CARO

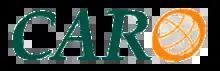

CARO (Computer Antivirus Research Organization) is an organization that was established in 1990 to research and study malware.